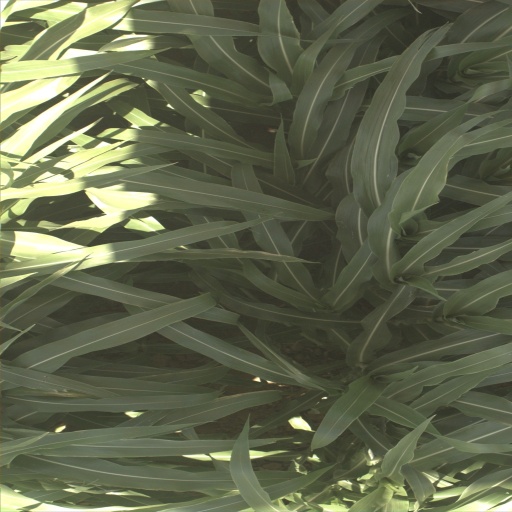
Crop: sorghum